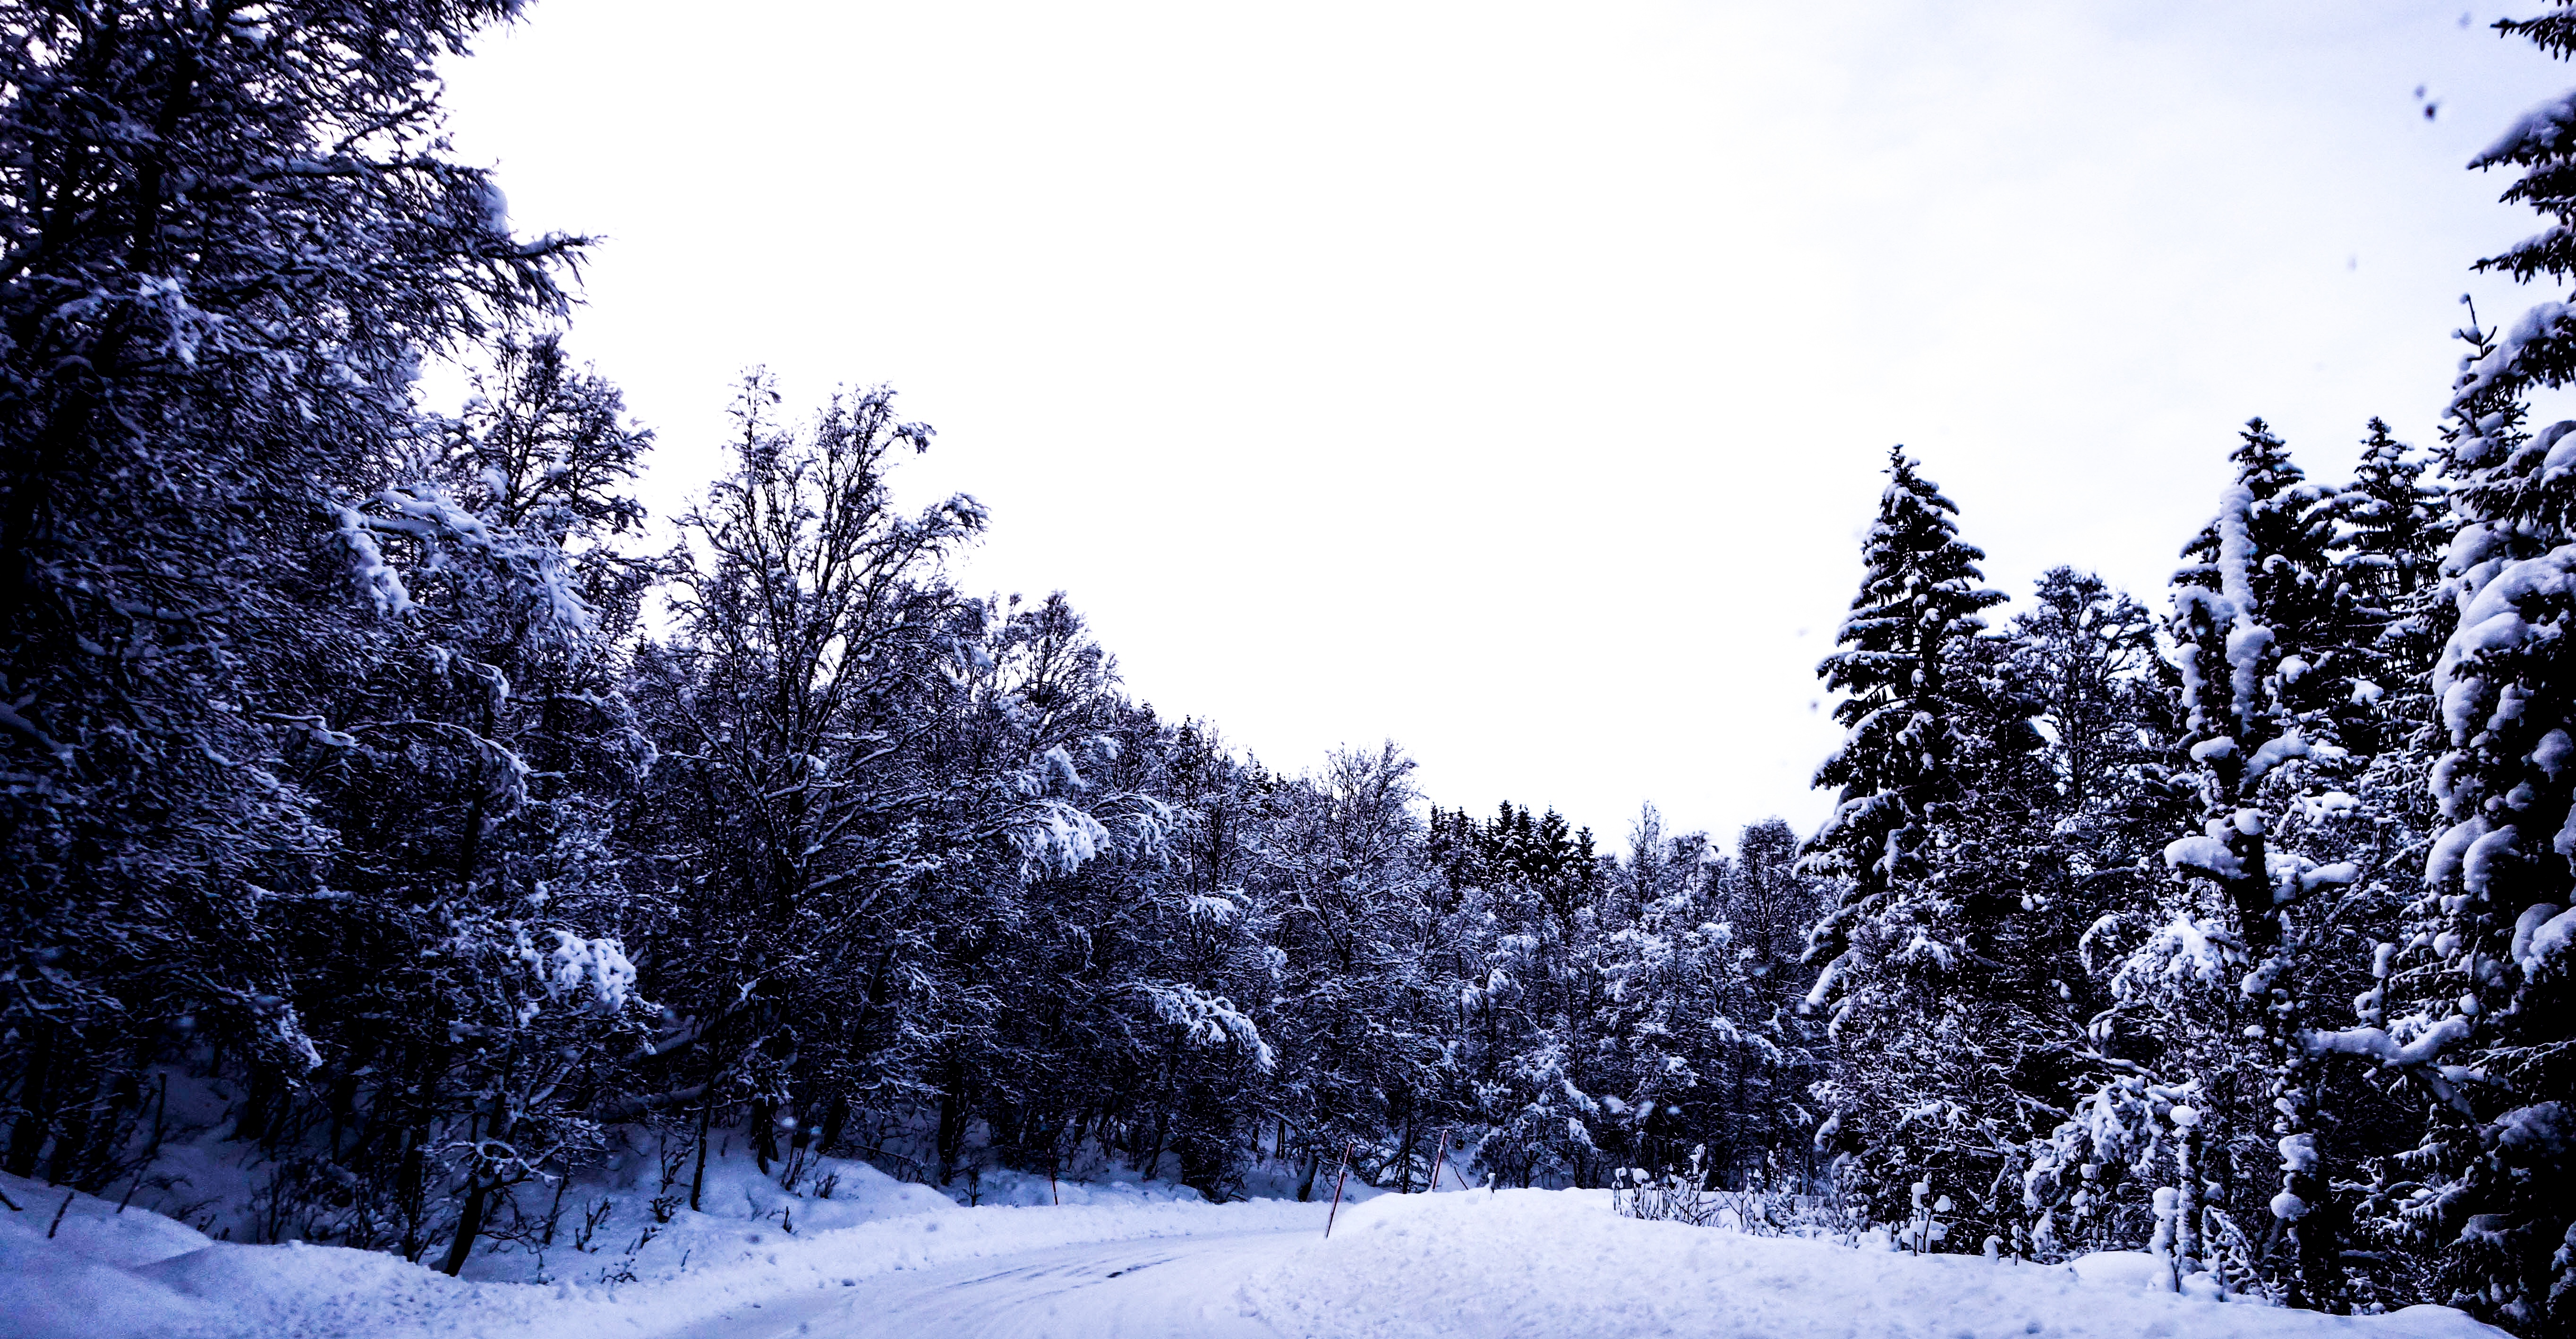
tree, nature, forest, branch, snow, winter, plant, frost, weather, fir, season, spruce, freezing, woody plant